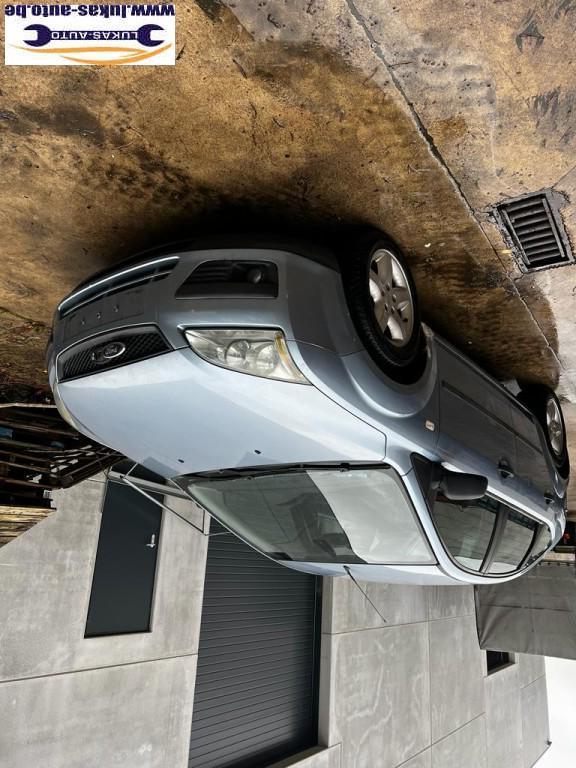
Aucun dommage détecté.
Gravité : aucun